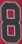
Number: 8